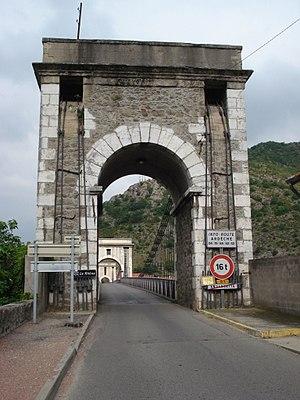
Andancette est une commune française datant de 1872, située dans le département de la Drôme, en région Auvergne-Rhône-Alpes.